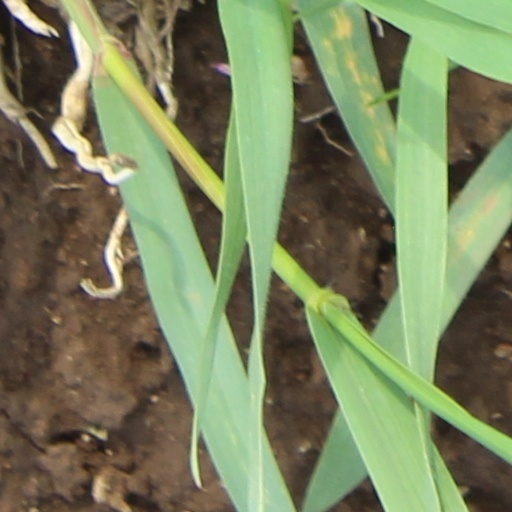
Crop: wheat